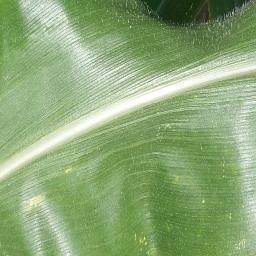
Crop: corn
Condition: (maize)_healthy